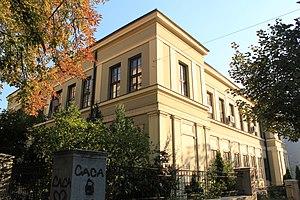
Cet article recense les monuments culturels du district de la Ville de Belgrade en Serbie.
Kralja Milutina est une rue de Belgrade, la capitale de la Serbie, située dans la municipalité urbaine de Vračar.
Le laboratoire national de chimie est située à Belgrade, la capitale de la Serbie, dans la municipalité urbaine de Vračar. Construit en 1882, il est inscrit sur la liste des biens culturels de la ville de Belgrade.
Njegoševa est une rue de Belgrade, la capitale de la Serbie, située dans la municipalité urbaine de Vračar.